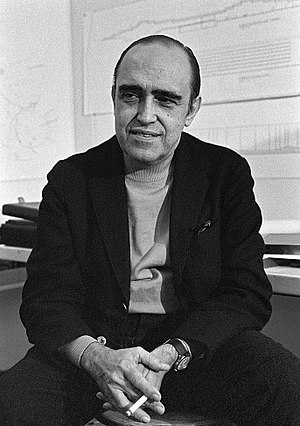
Døde i 2012 / December
Døde i 2012 er en liste over notable personer, der er afgået ved døden i 2012.